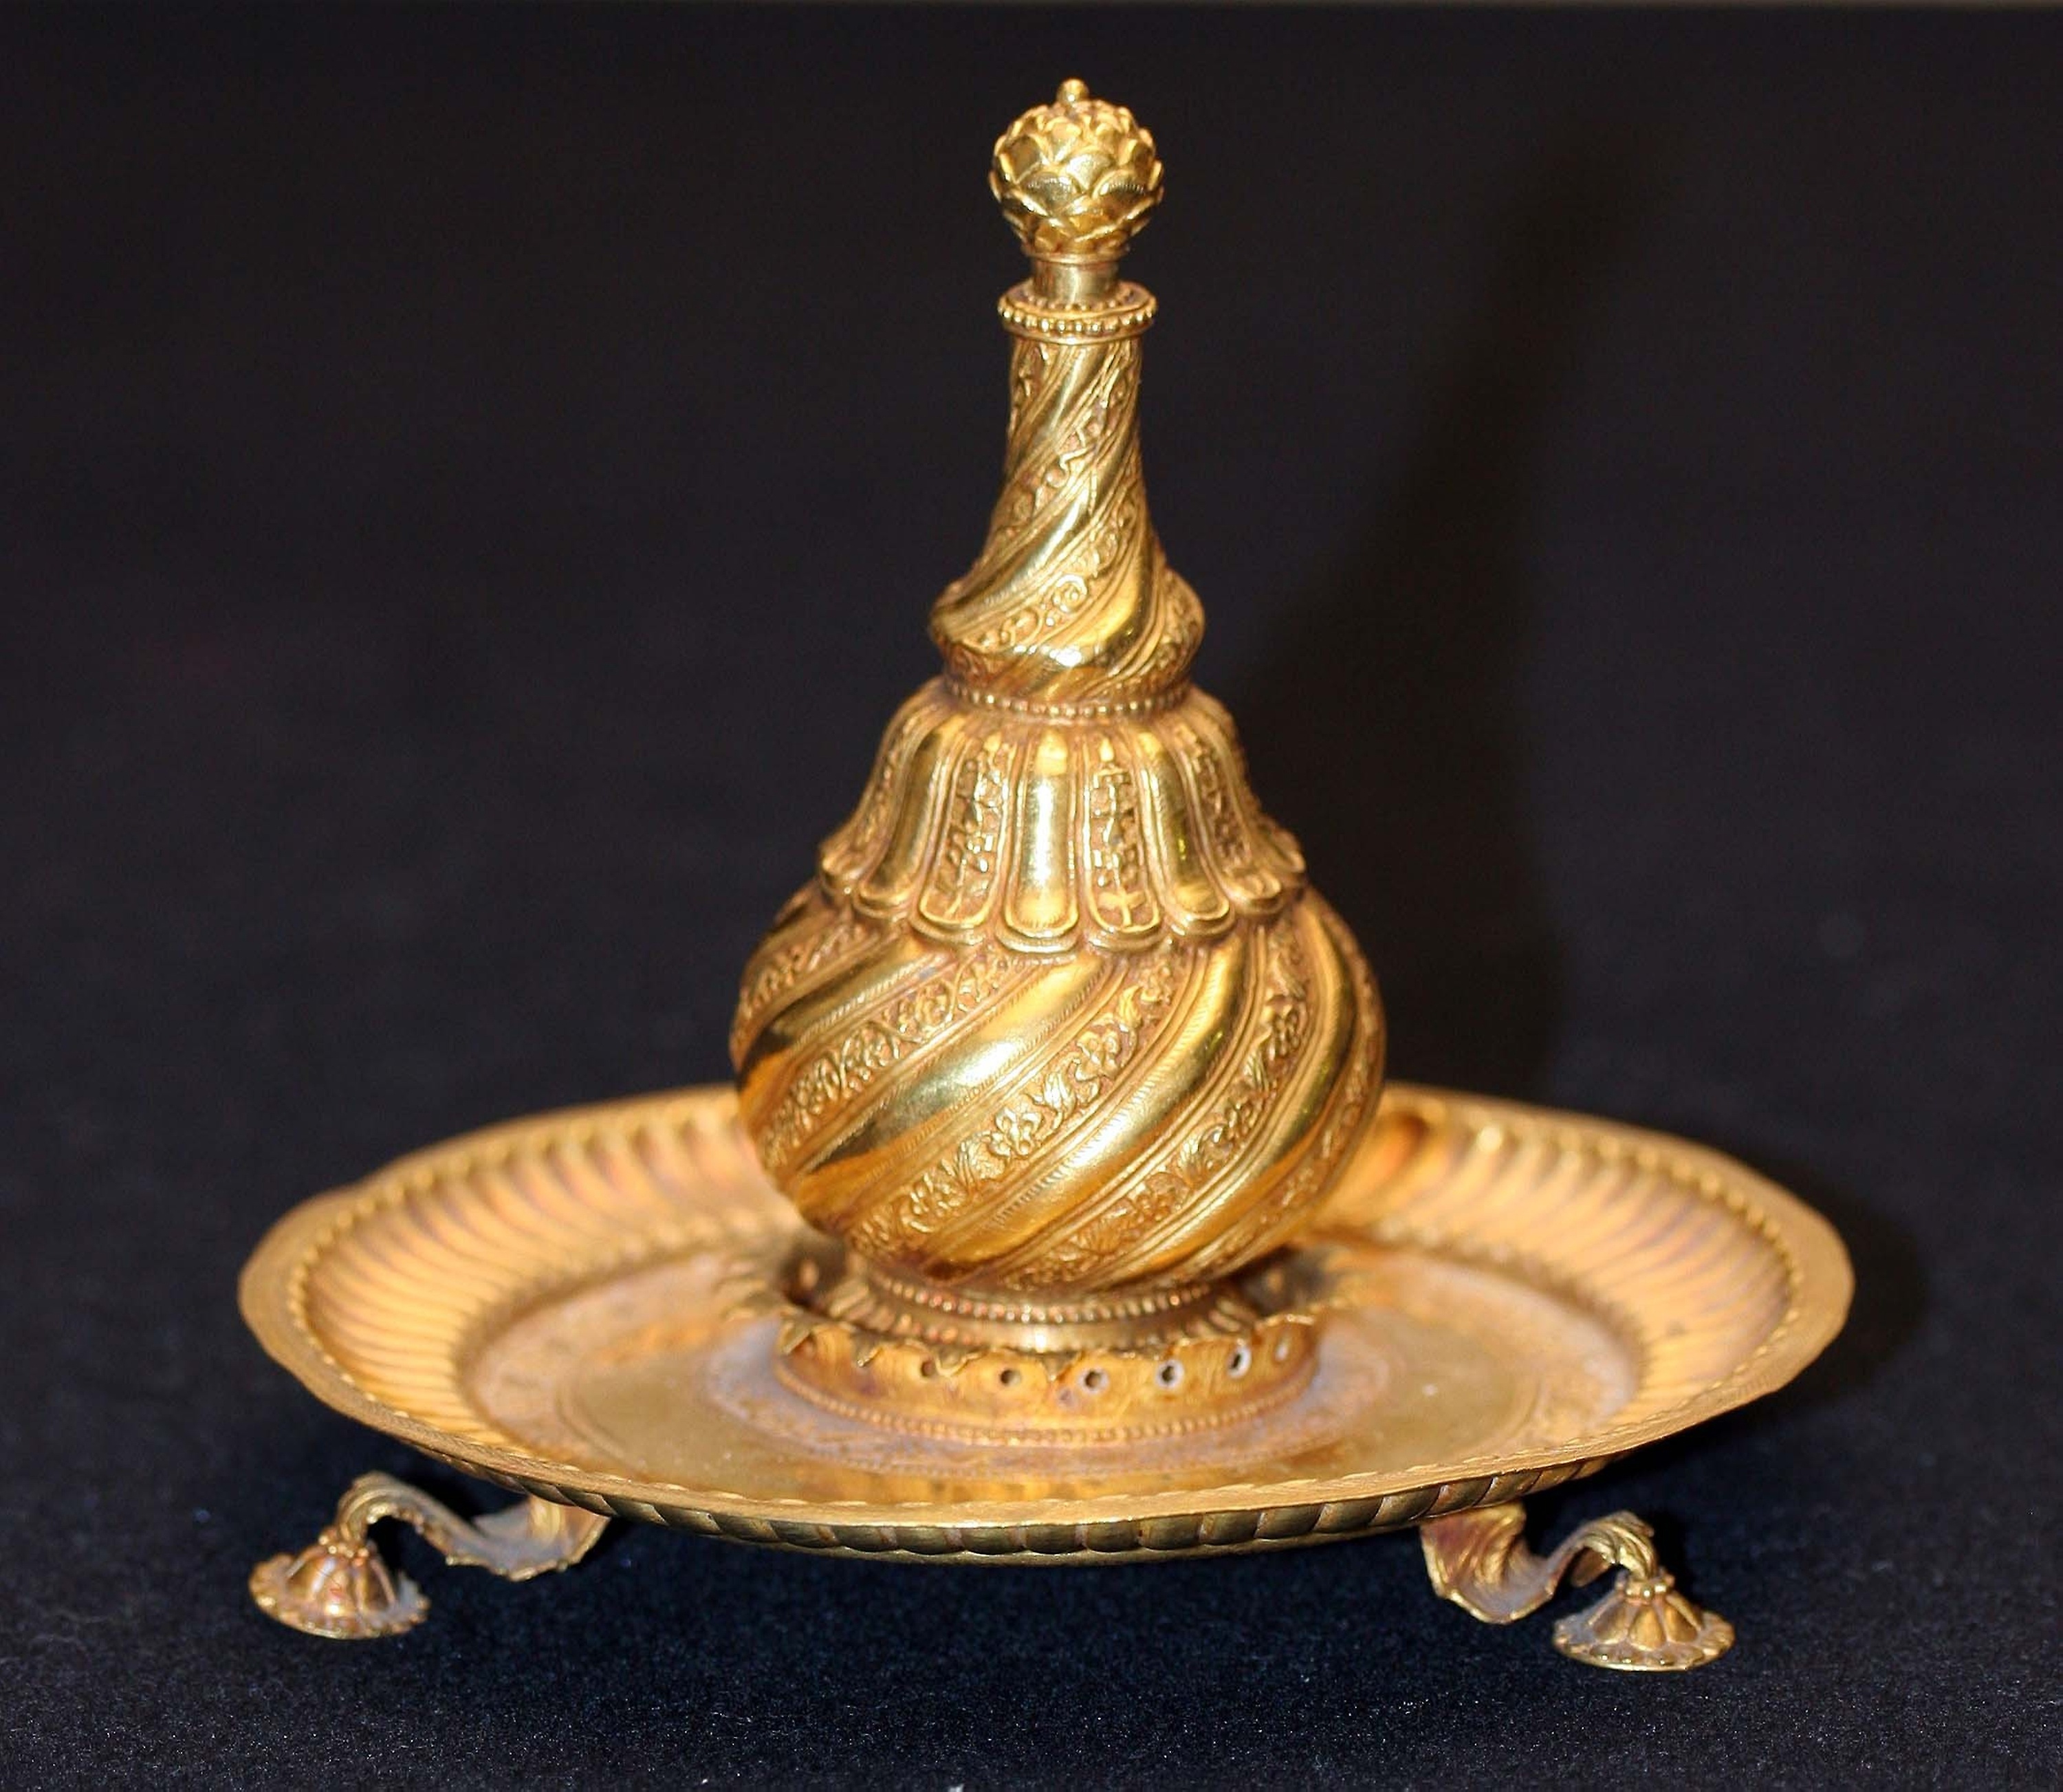
brass, metal, artifact, material, bronze, gold